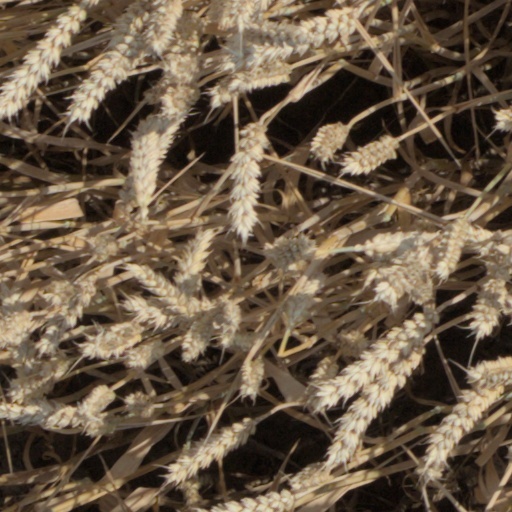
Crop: wheat